The Road to San Vicente

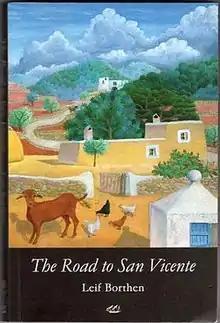
English Translation edition

The Road to San Vicente is a book by Leif Borthen about life in the tiny village of Sant Vicent de sa Cala in the far north east of the Spanish island of Ibiza. In 1933 "Borthen" had arrived in Ibiza and settled in the remote village, along with René Paul Gauguin, the grandson of the French artist Paul Gauguin.